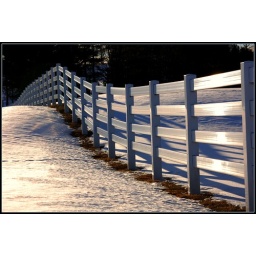
Caught the sun hitting this fence on a side road in Chester Nova scotia